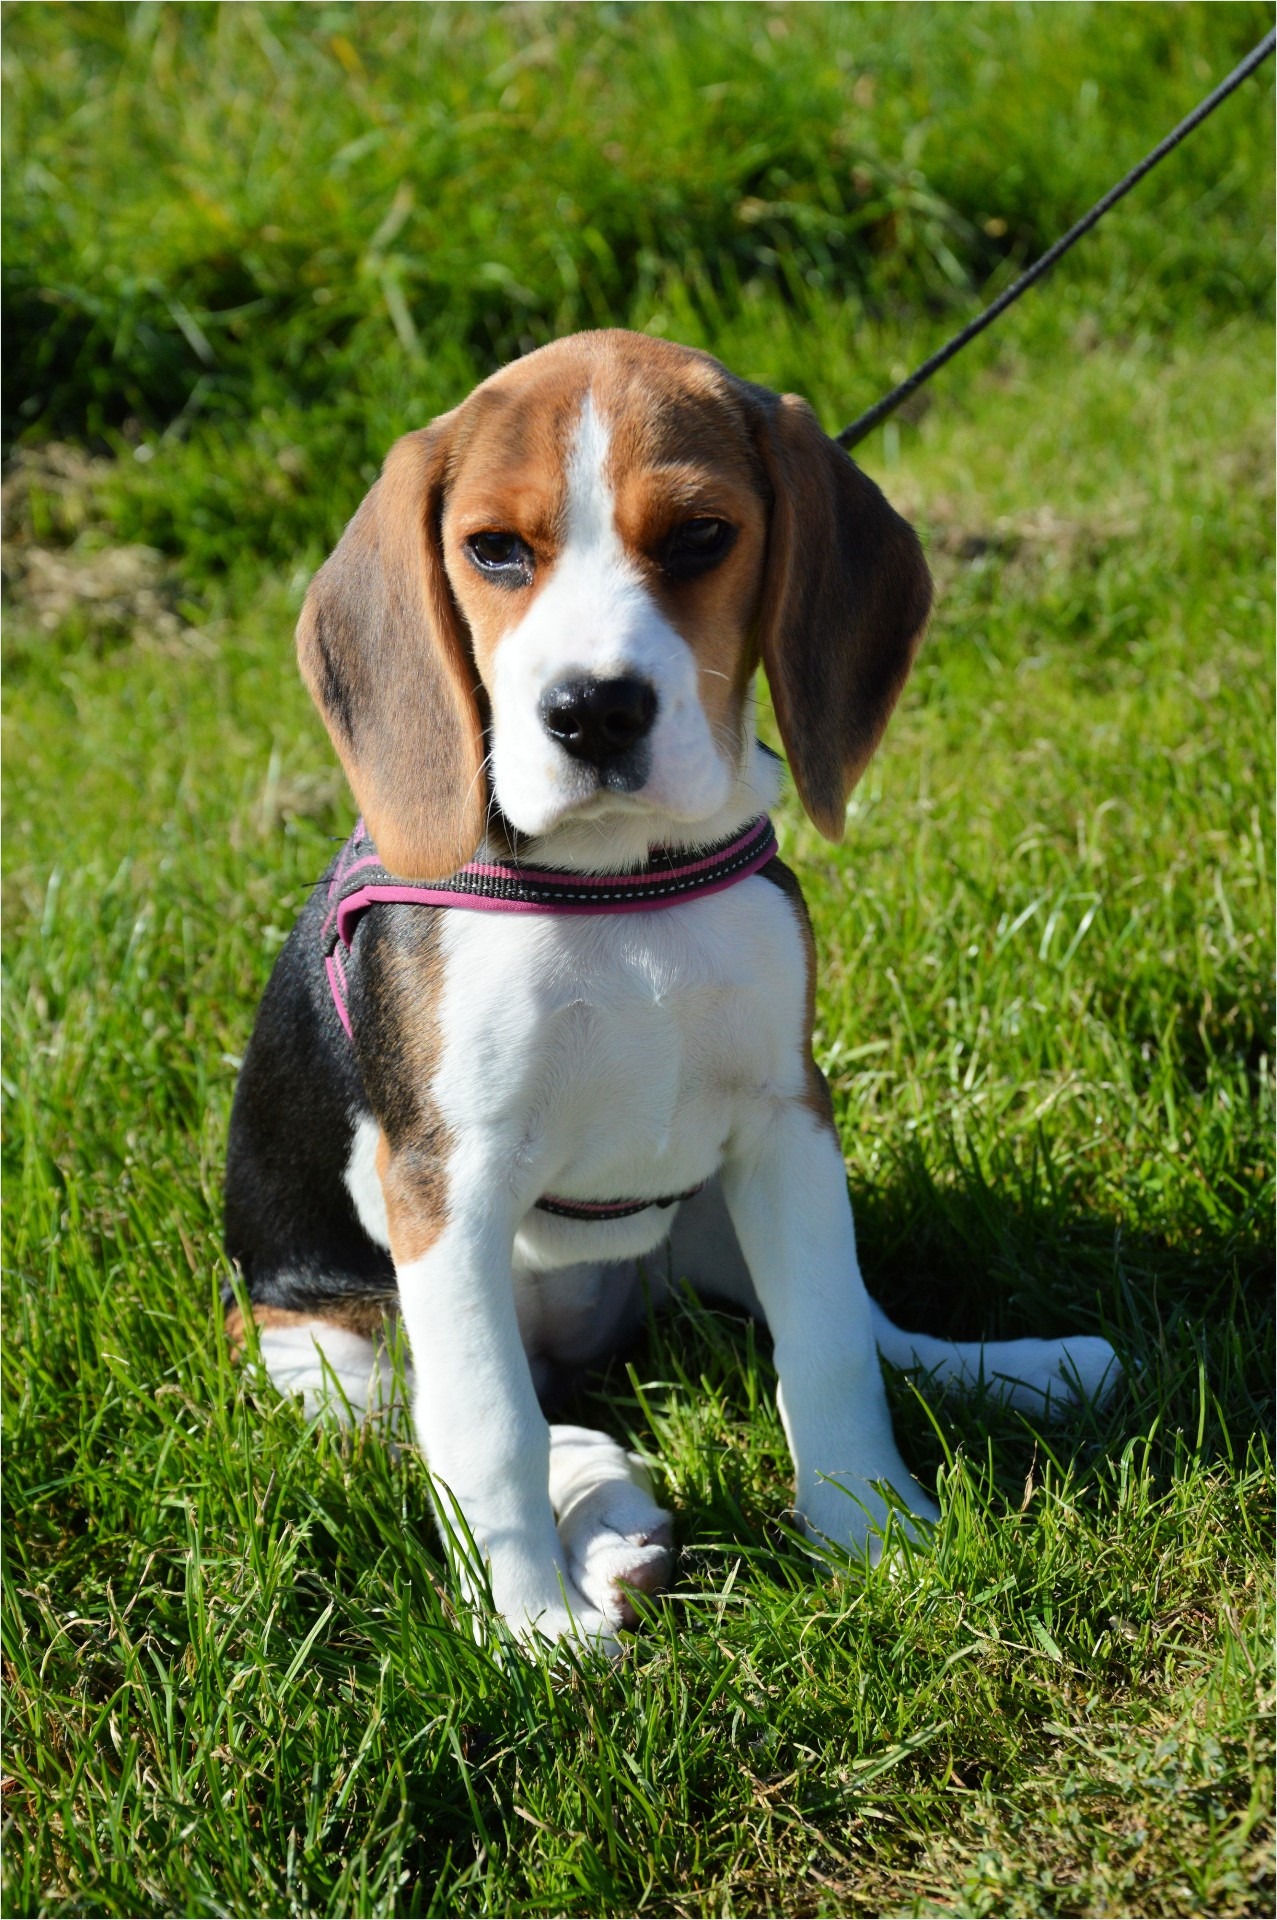
puppy, dog, animal, canine, pet, fur, young, park, mammal, playing, hound, outdoors, furry, vertebrate, domestic, beagle, adorable, harrier, dog breed, doggy, scent hound, dog like mammal, carnivoran, beagle harrier, american foxhound, basset art sien normand, english foxhound, treeing walker coonhound, estonian hound, finnish hound, serbian tricolour hound, pocket beagle, hamiltonst vare, drever